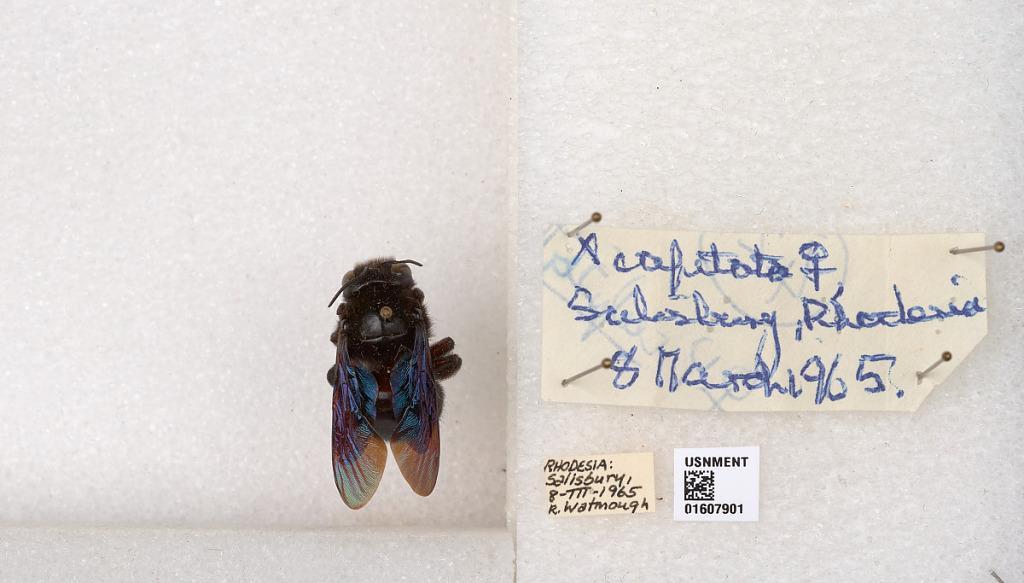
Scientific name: Xylocopa (Xylocopoides) capitata Smith
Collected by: R. Watmough
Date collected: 1965-3-8
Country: Zimbabwe
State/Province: Harare
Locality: Rhodesia: Salisbury
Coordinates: -17.8277, 31.0534